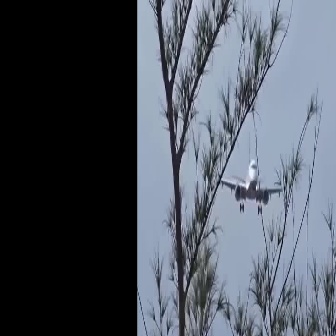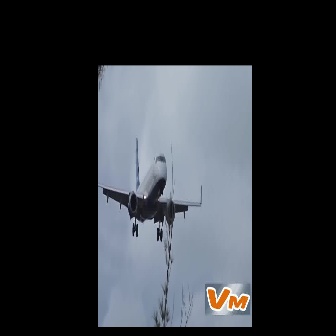
  Please identify the target specified by the bounding box [209,132,289,212] in the first image and locate it in the second image. Return the coordinates in [x_min,y_min,x_max,y_max] format.
Answer: [97,136,202,241]